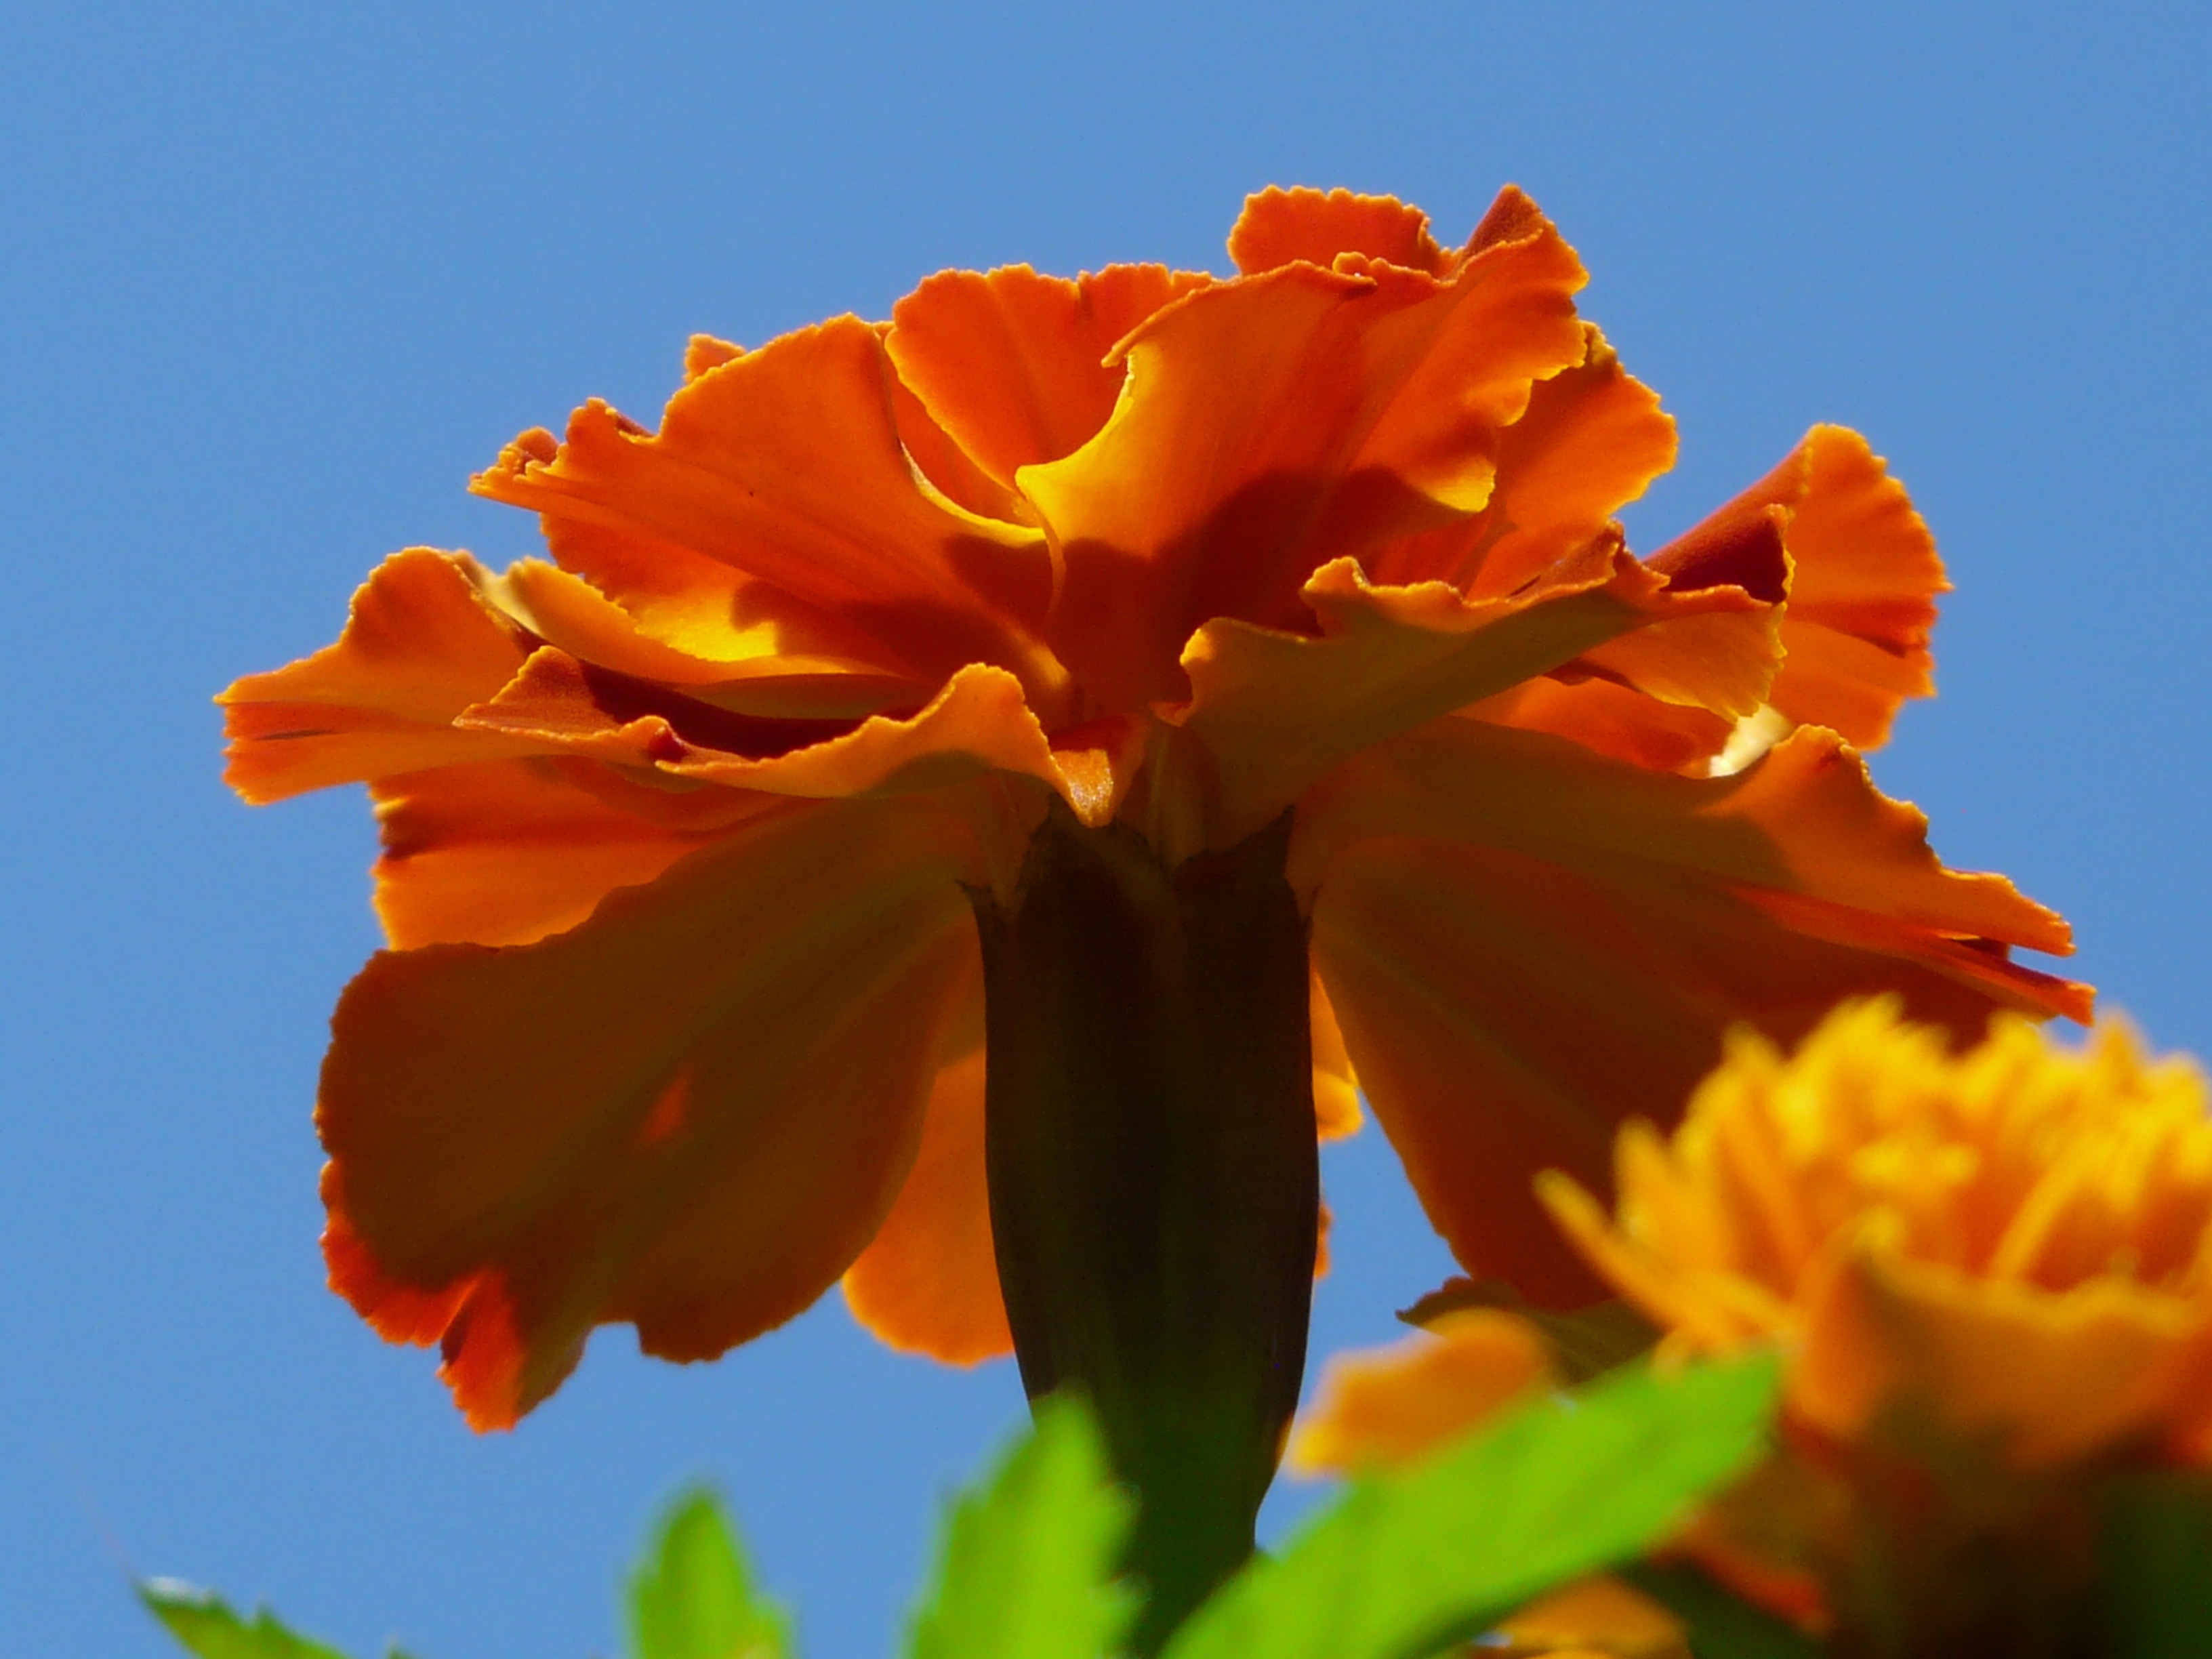
blossom, plant, flower, petal, bloom, orange, red, color, colorful, yellow, flora, dead flower, wildflower, asteraceae, beautiful, marigold, marigolds, composites, macro photography, flowering plant, balcony plant, daisy family, summer flower, turkish carnation, balcony flower, plant stem, land plant